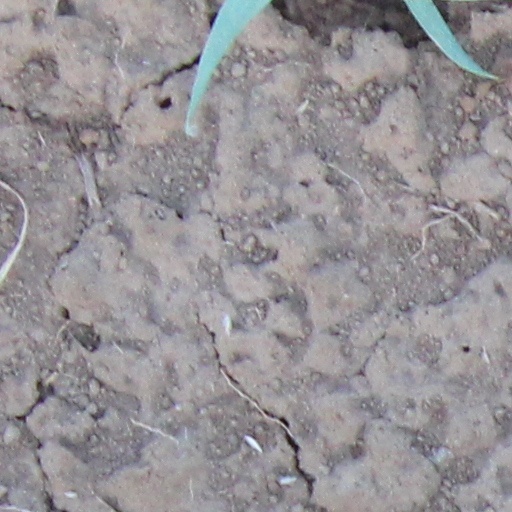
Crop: wheat